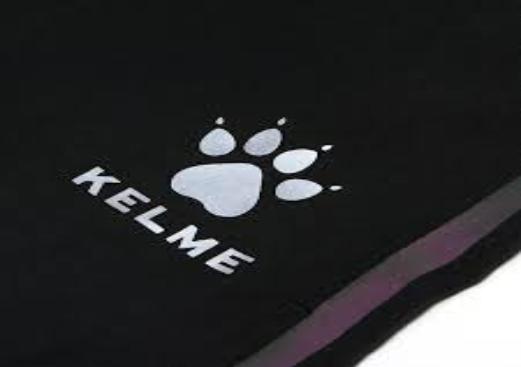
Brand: Kelme
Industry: Sports